Shōwa era

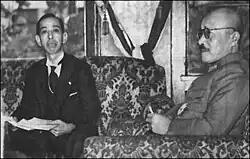
Prime Minister Hideki Tojo (right) and Nobusuke Kishi, October 1943

The decisive naval/aerial Battle of Midway took place in early June 1942. That changed the momentum of the war. Japan was put on the defensive as the Americans pursued their policy of island hopping. Tokyo was repeatedly firebombed in 1945 and in the early spring and summer of 1945, Iwo Jima and Okinawa were seized by the Americans. Finally, the death agony of the Empire of Japan came in August 1945. On August 6, an atomic bomb was dropped on Hiroshima, instantly killing approximately 70,000 people when the attack took place (plus another estimated 130,000 by 1960 due to after-effects). On August 8, the Soviet invasion of Manchuria began. The following day, a second atomic bomb was dropped on Nagasaki, killing approximately 40,000 people. These attacks with the new atomic weapons were a surprise. Japan lacked any atomic bomb technology and could not counter it. The government of the Empire of Japan (Prime Minister Kantarō Suzuki) surrendered on August 14. The official surrender ceremony was held on September 2.